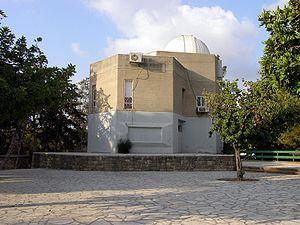
Givatayim est une ville de la banlieue est de Tel Aviv, située entre Tel Aviv et Ramat Gan.